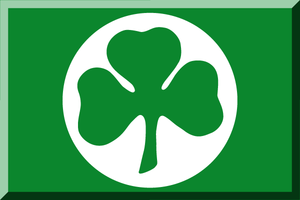
Cet article présente la saison 2009-2010 de l'AS Rome.